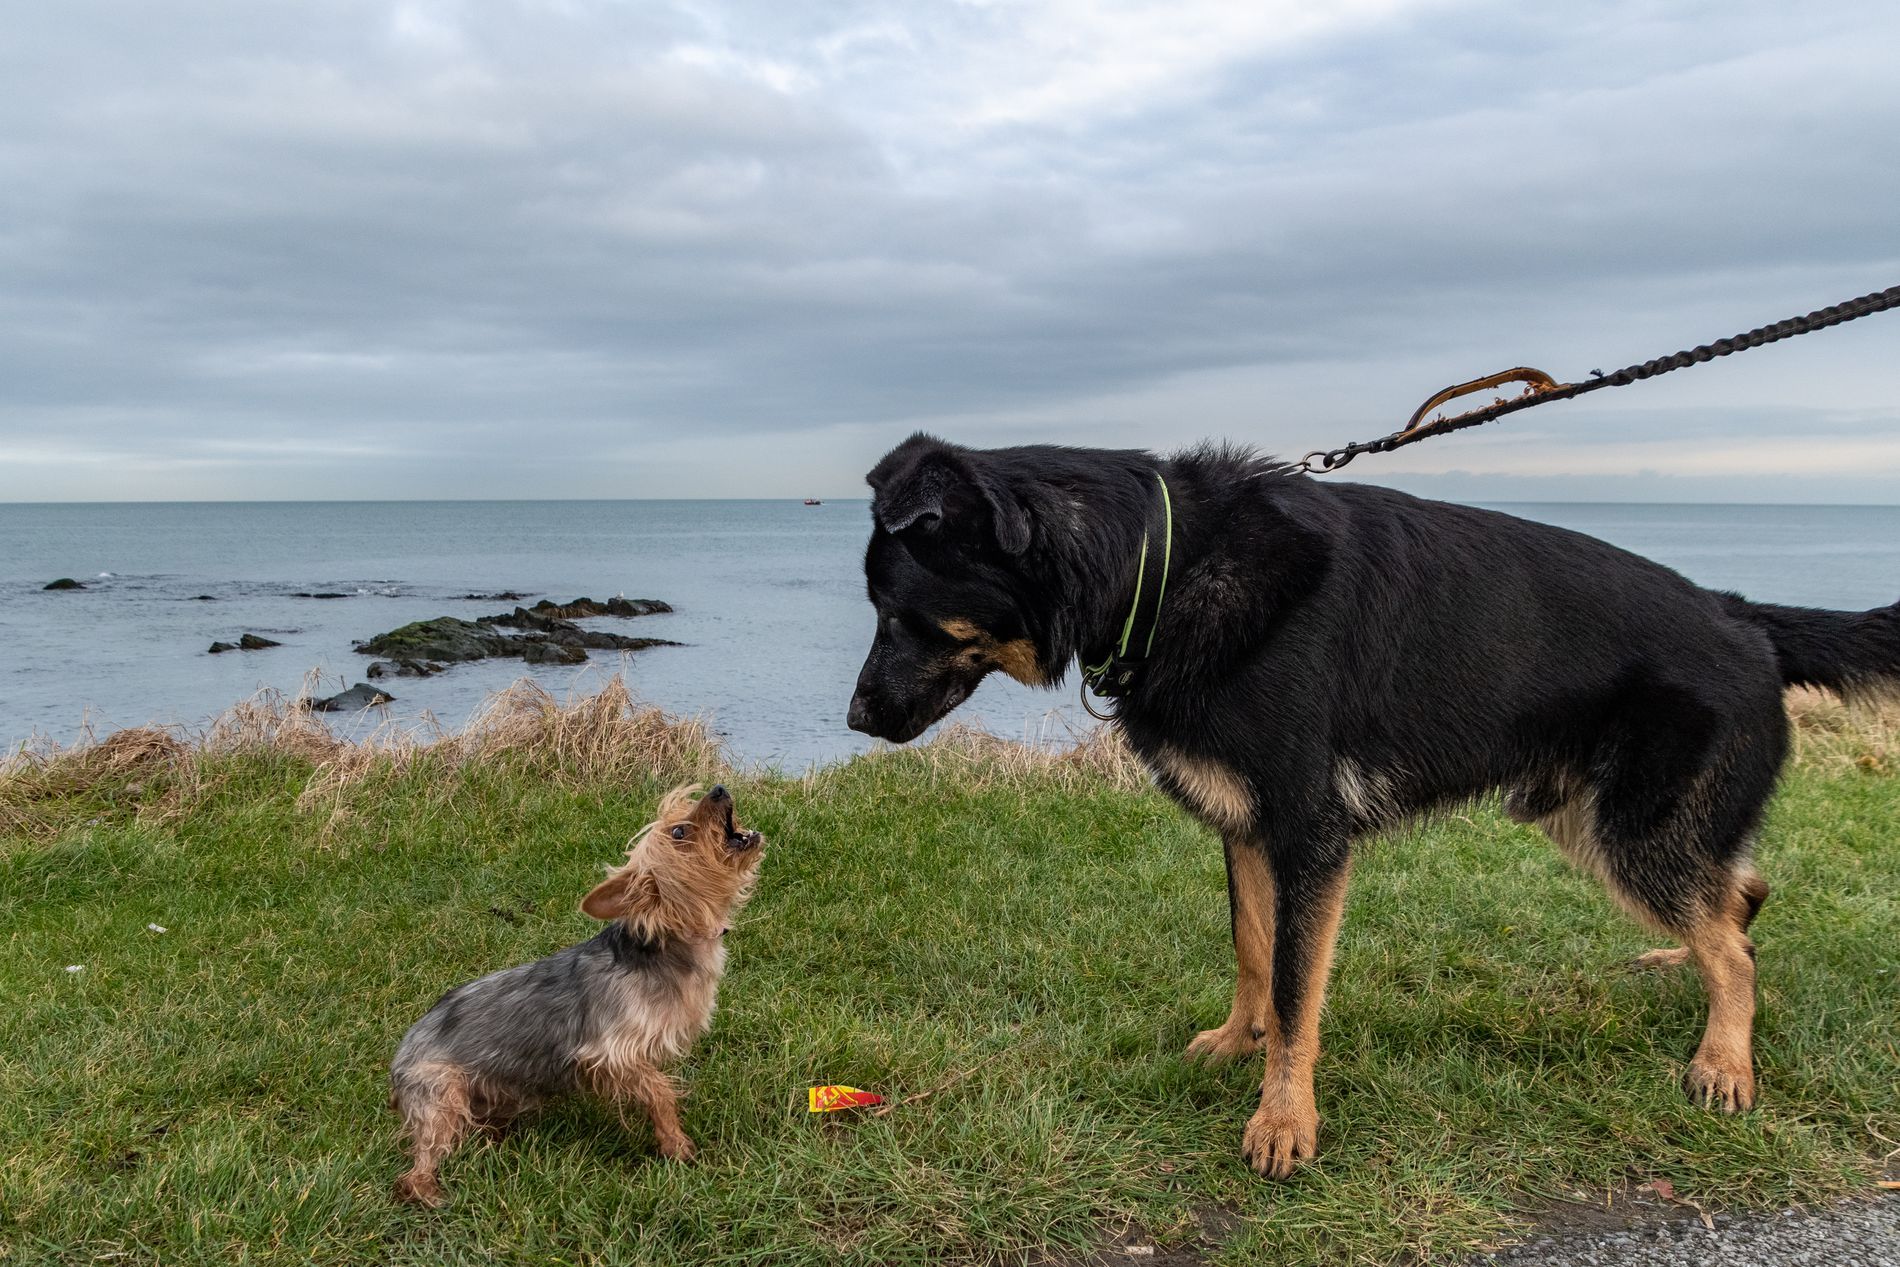
angry puppy
The photo shows a puppy and a German shepherd dog standing face to face on the coast. The puppy looks angry, his mouth open and barking, while the German shepherd looks calm. The large dog is on a leash. The background features a cloudy sky. The scene provides a pleasant contrast to an otherwise peaceful seaside scene.
The lighting in this photo is natural. The clouds soften the light. This type of lighting highlights the natural colors of the scene. The shot angle is at eye level, making the interaction between the two dogs clear. It also shows the size difference between them. This positioning allows the viewer to see the two dogs while capturing the coastal background.
Labels: Grass, Plant, Beach, Coast, Nature, Outdoors, Sea, Shoreline, Water, Rock, Animal, Canine, Dog, Mammal, Pet, Puppy, Accessories, Strap, Waterfront, Sky, Field, Grassland, Soil, Landscape, Leash, Terrier, Face, Head, Person, Photography, Portrait, Vegetation, Ball, Sport, Tennis, Tennis Ball, German Shepherd, Tree, Scenery, Summer, Architecture, Building, Shelter, Horizon, Lake, Cloud, Walking Dog, Hound, Herbal, Herbs, Sunglasses
Camera: NIKON CORPORATION NIKON D7500
Lens: TAMRON 18-400mm F3.5-6.3 Di II VC HLD B028N, Sigma 70-300mm F4-5.6 APO DG Macro HSM
Aperture: F8
Exposure: 1/500 sec
ISO: 800
Focal length: 18.0 mm